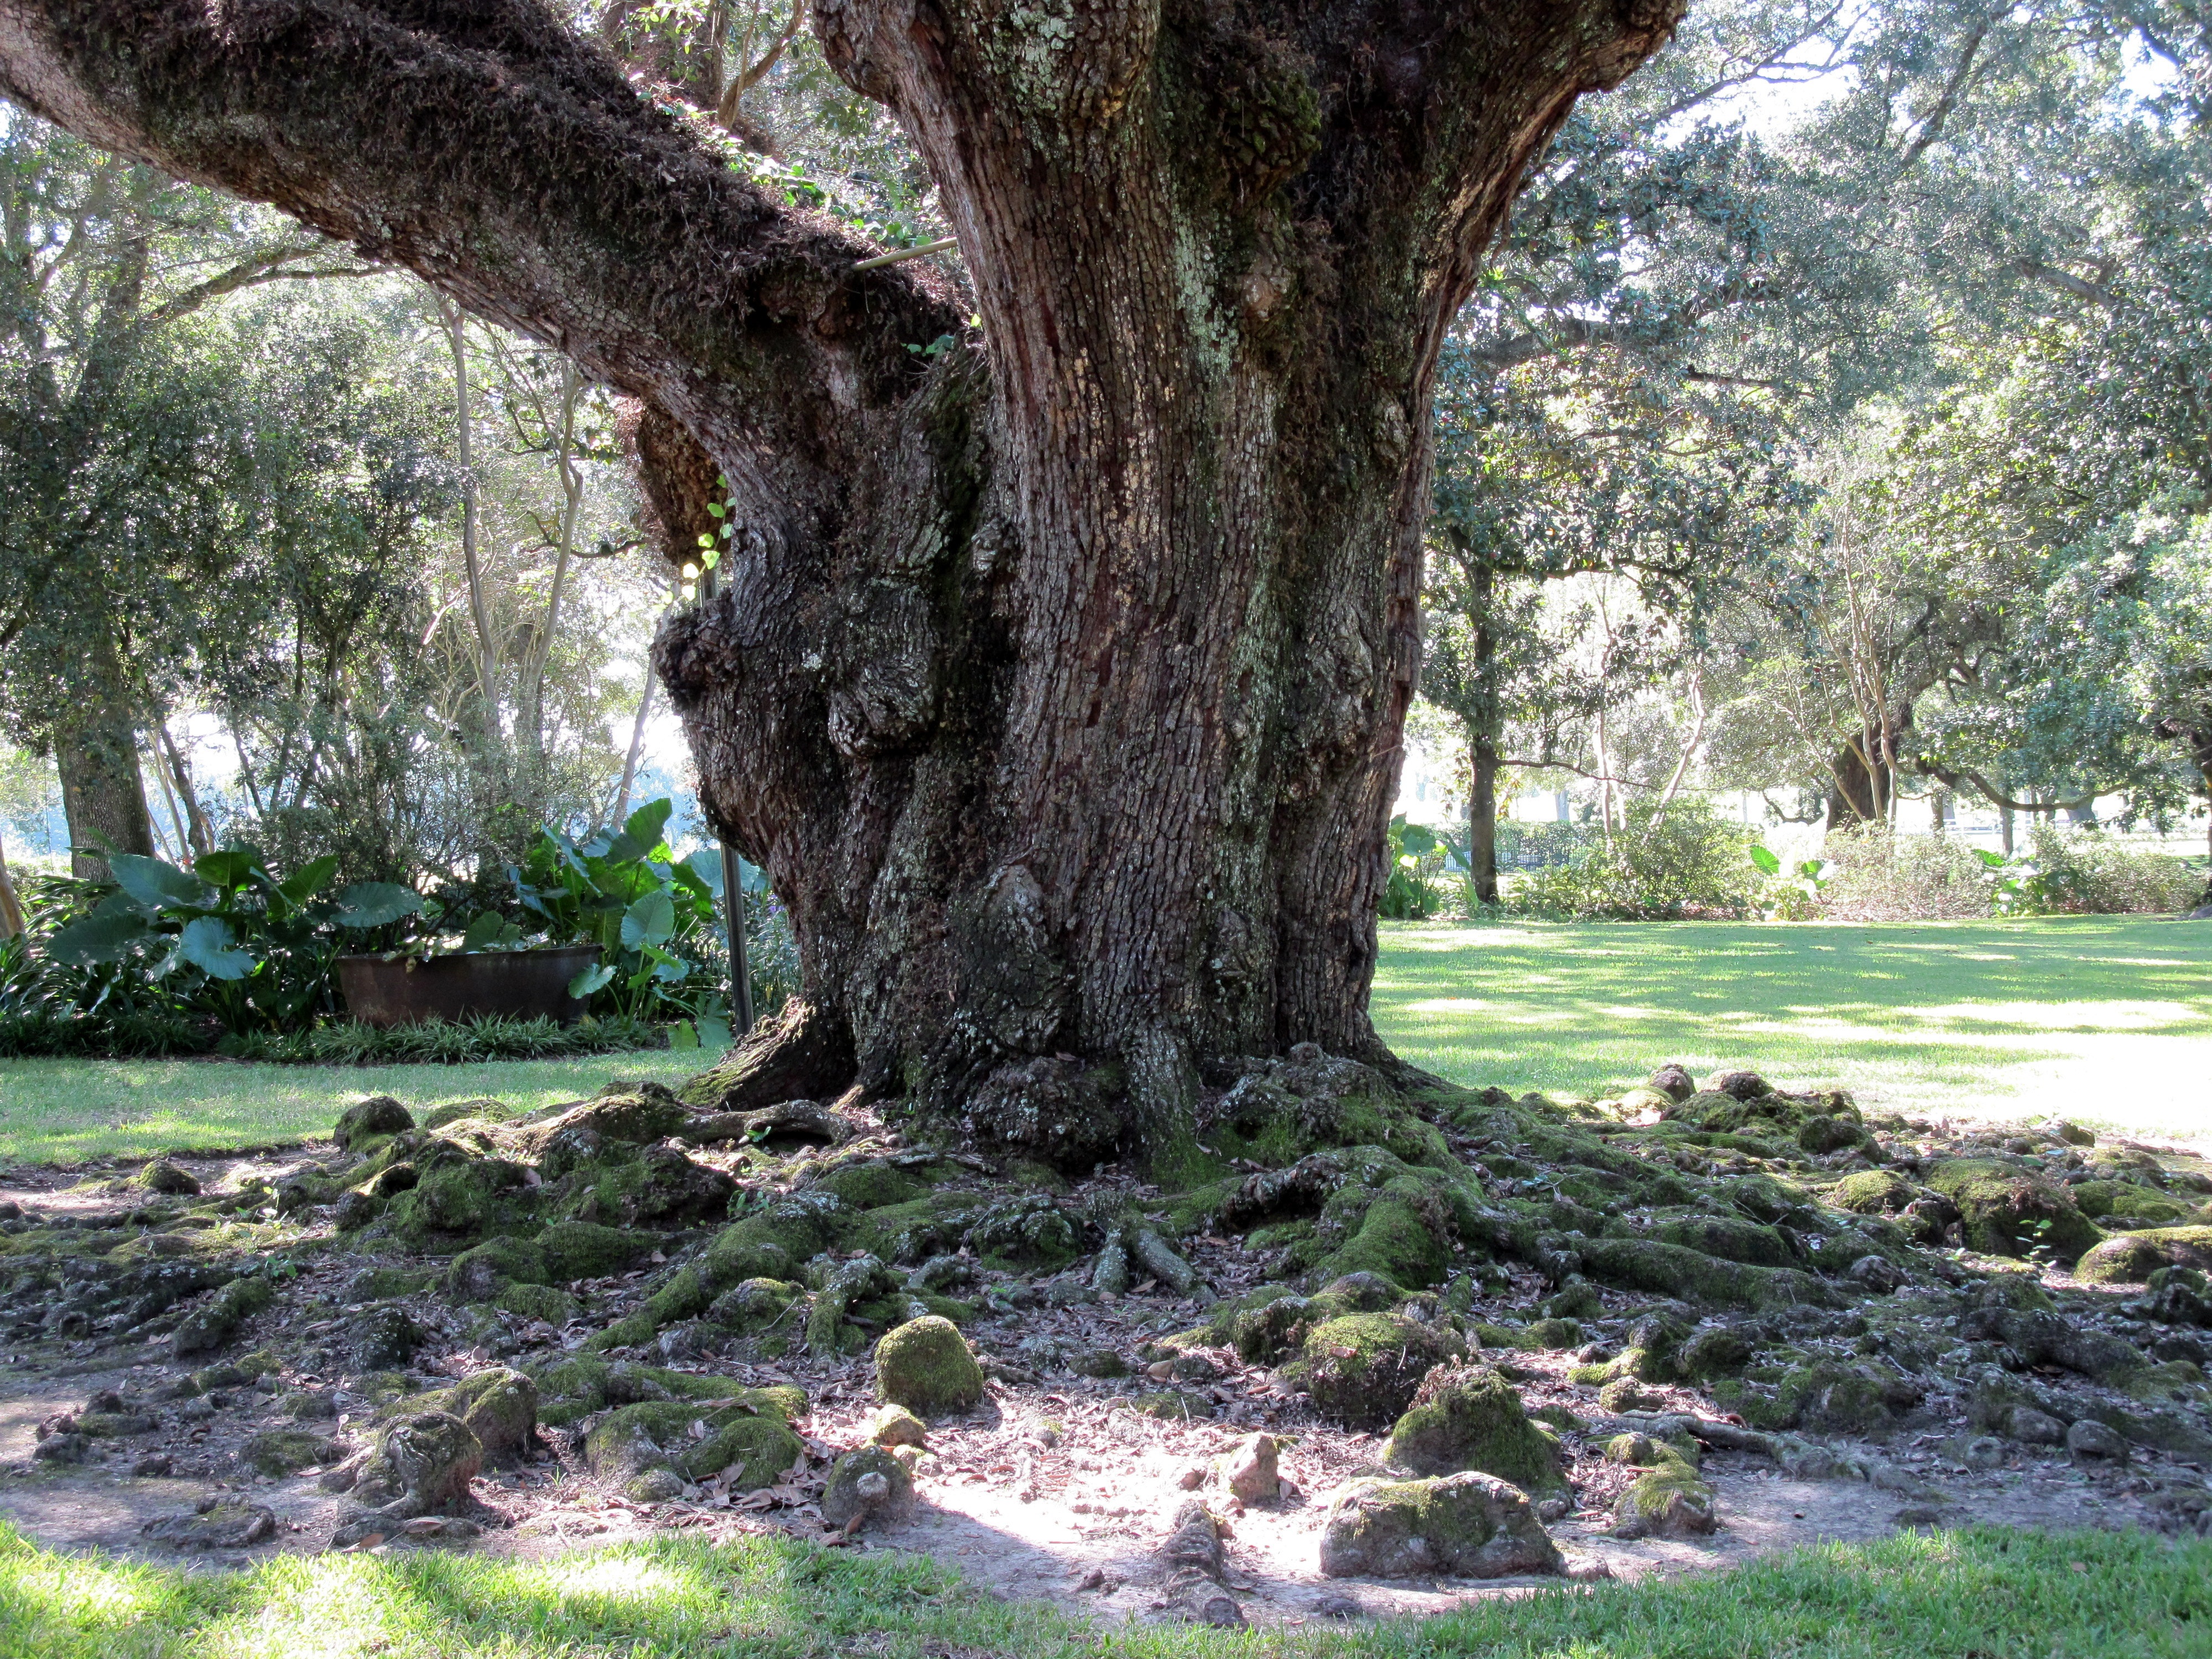
tree, plant, flower, trunk, botany, garden, deciduous, roots, oak, grove, woodland, flowering plant, woody plant, land plant